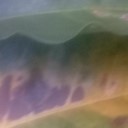
Label: Leaf_rust